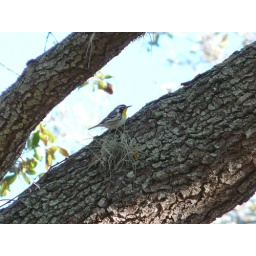
Clearwater, Florida. There were several yellow-throated warblers flying in the tree outside my house. Feburary 26, 2010